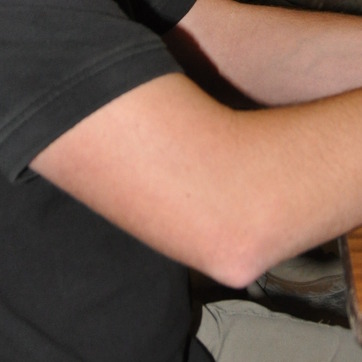
Material: skin